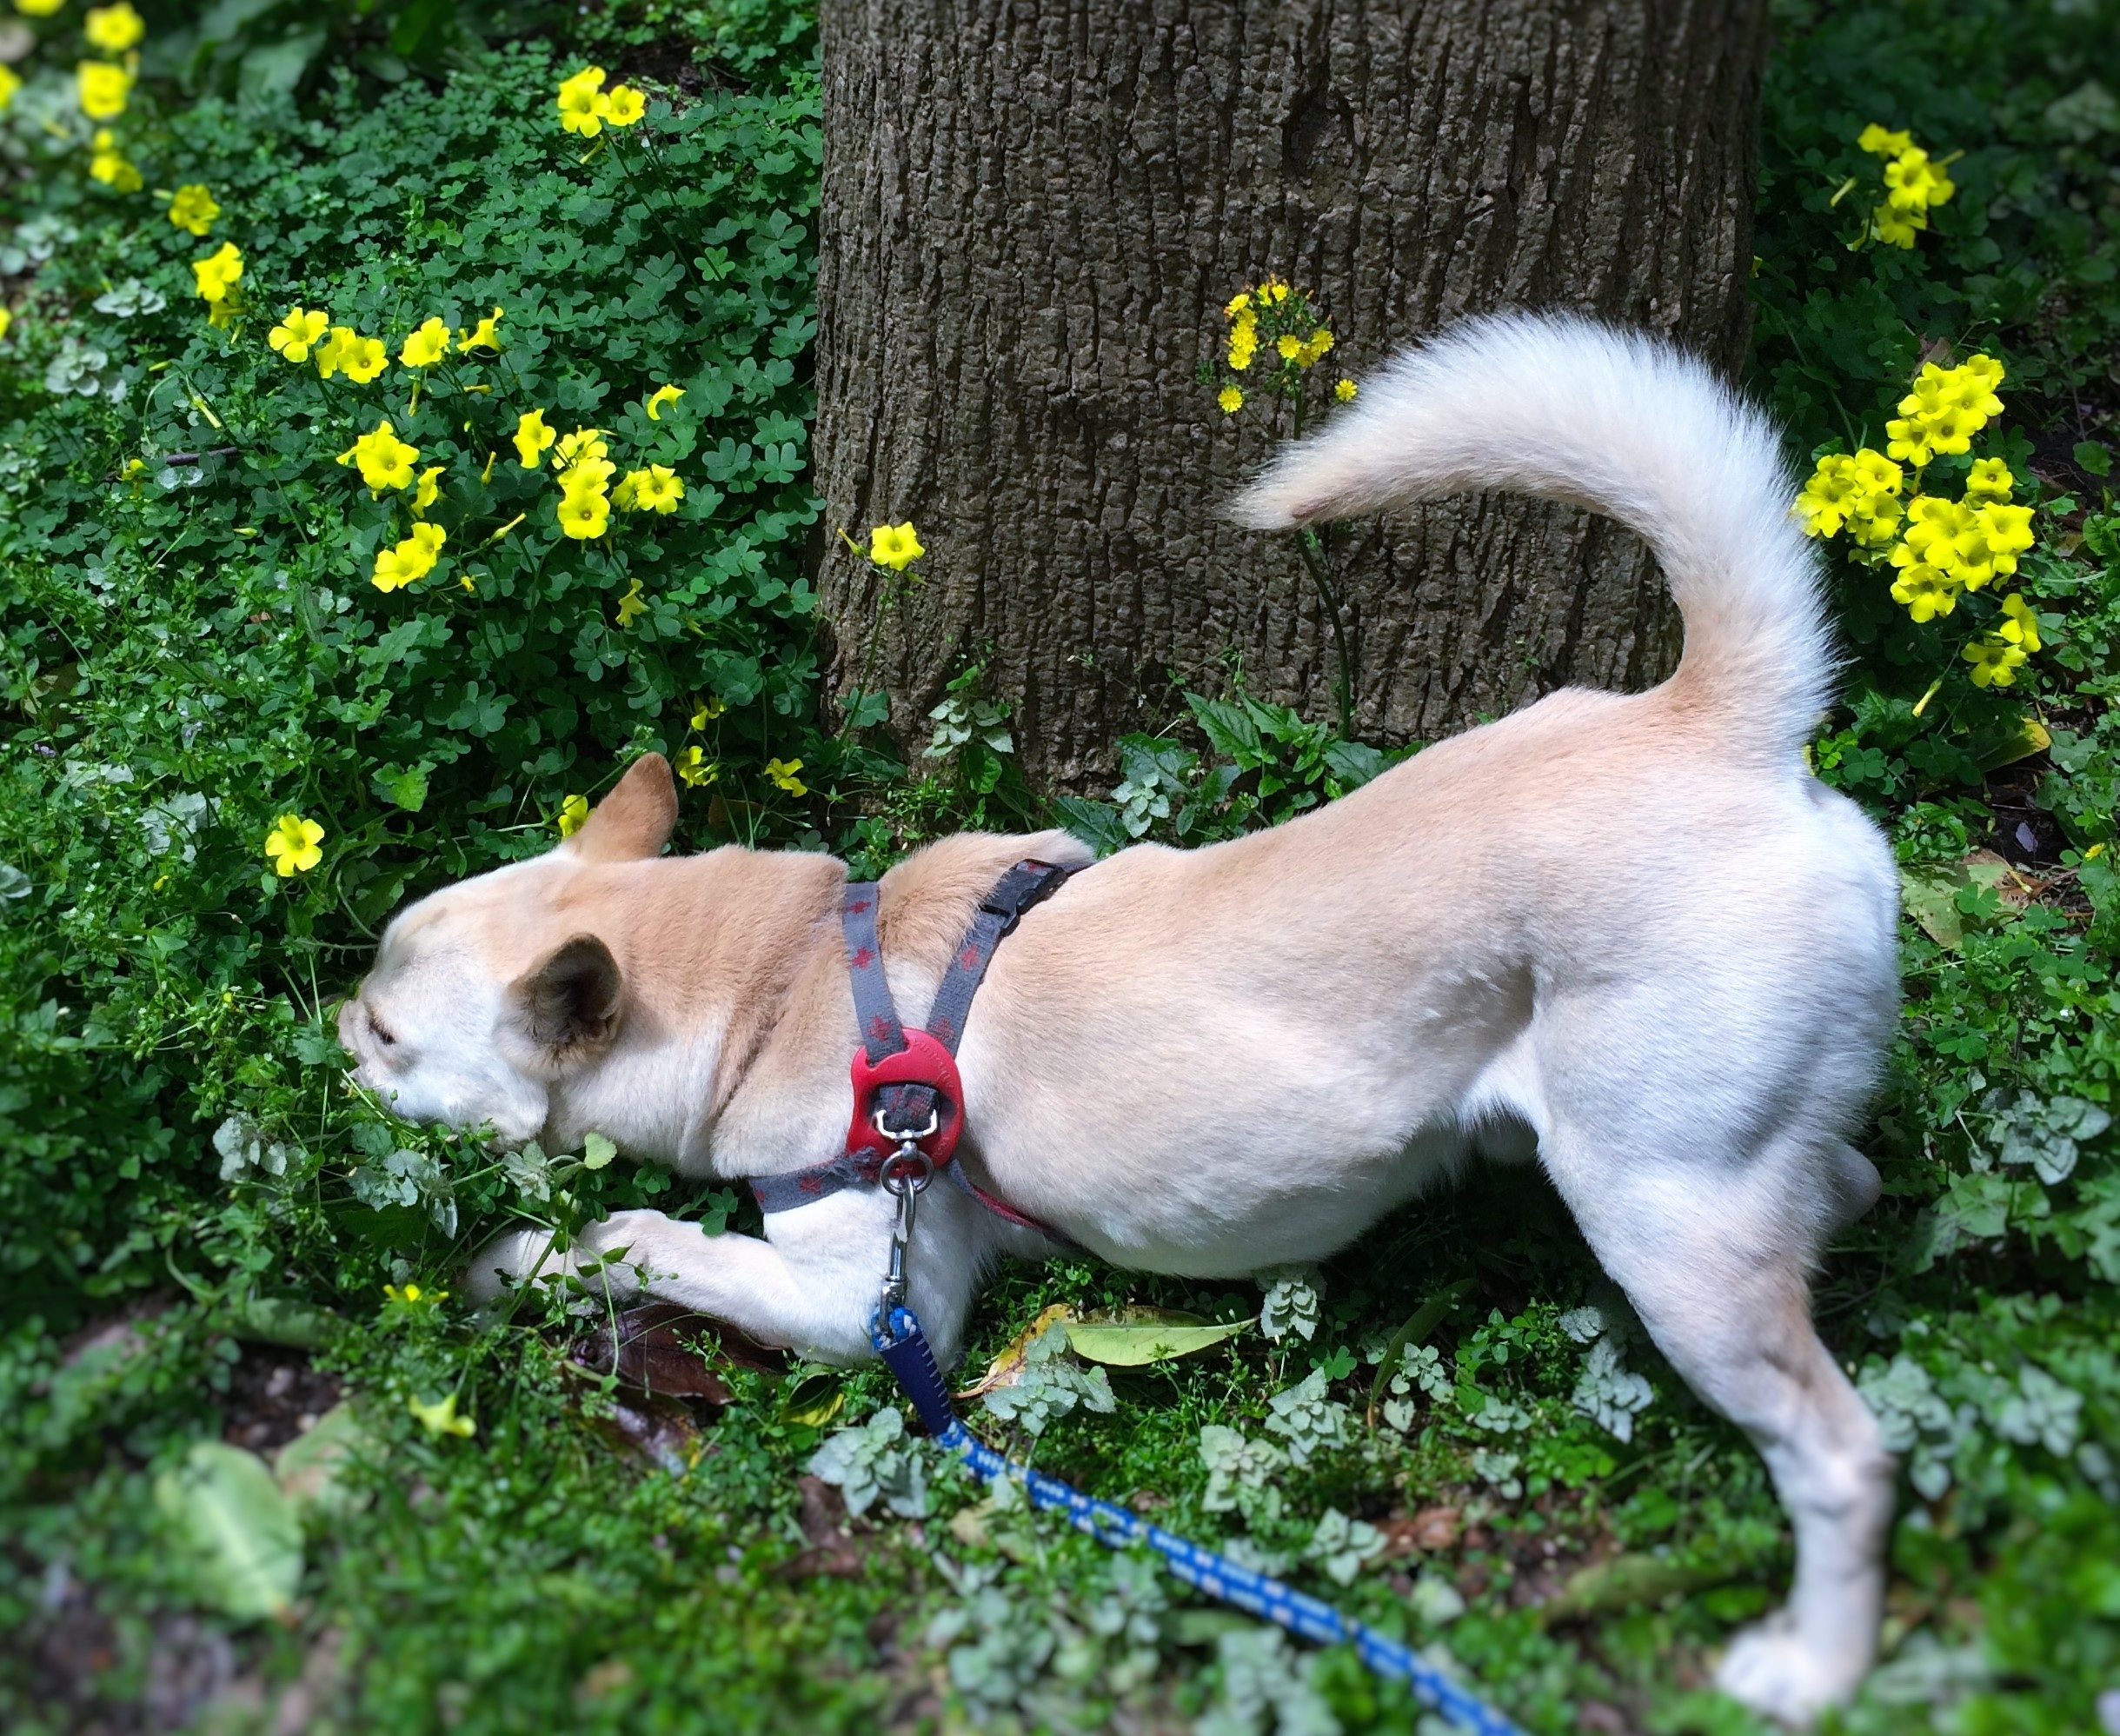
grass, wood, white, flower, puppy, dog, aroma, green, mammal, japan, muscular, beige, hybrid, vertebrate, mix, strong, lead, we, otsu park, yokosuka, kanagawa japan, taro, odor, field flowers, ishigaki, antomasako, medium sized, public health center, ryukyu, based on stray dogs, dog like mammal, dog breed group, okisaris, pescaprae